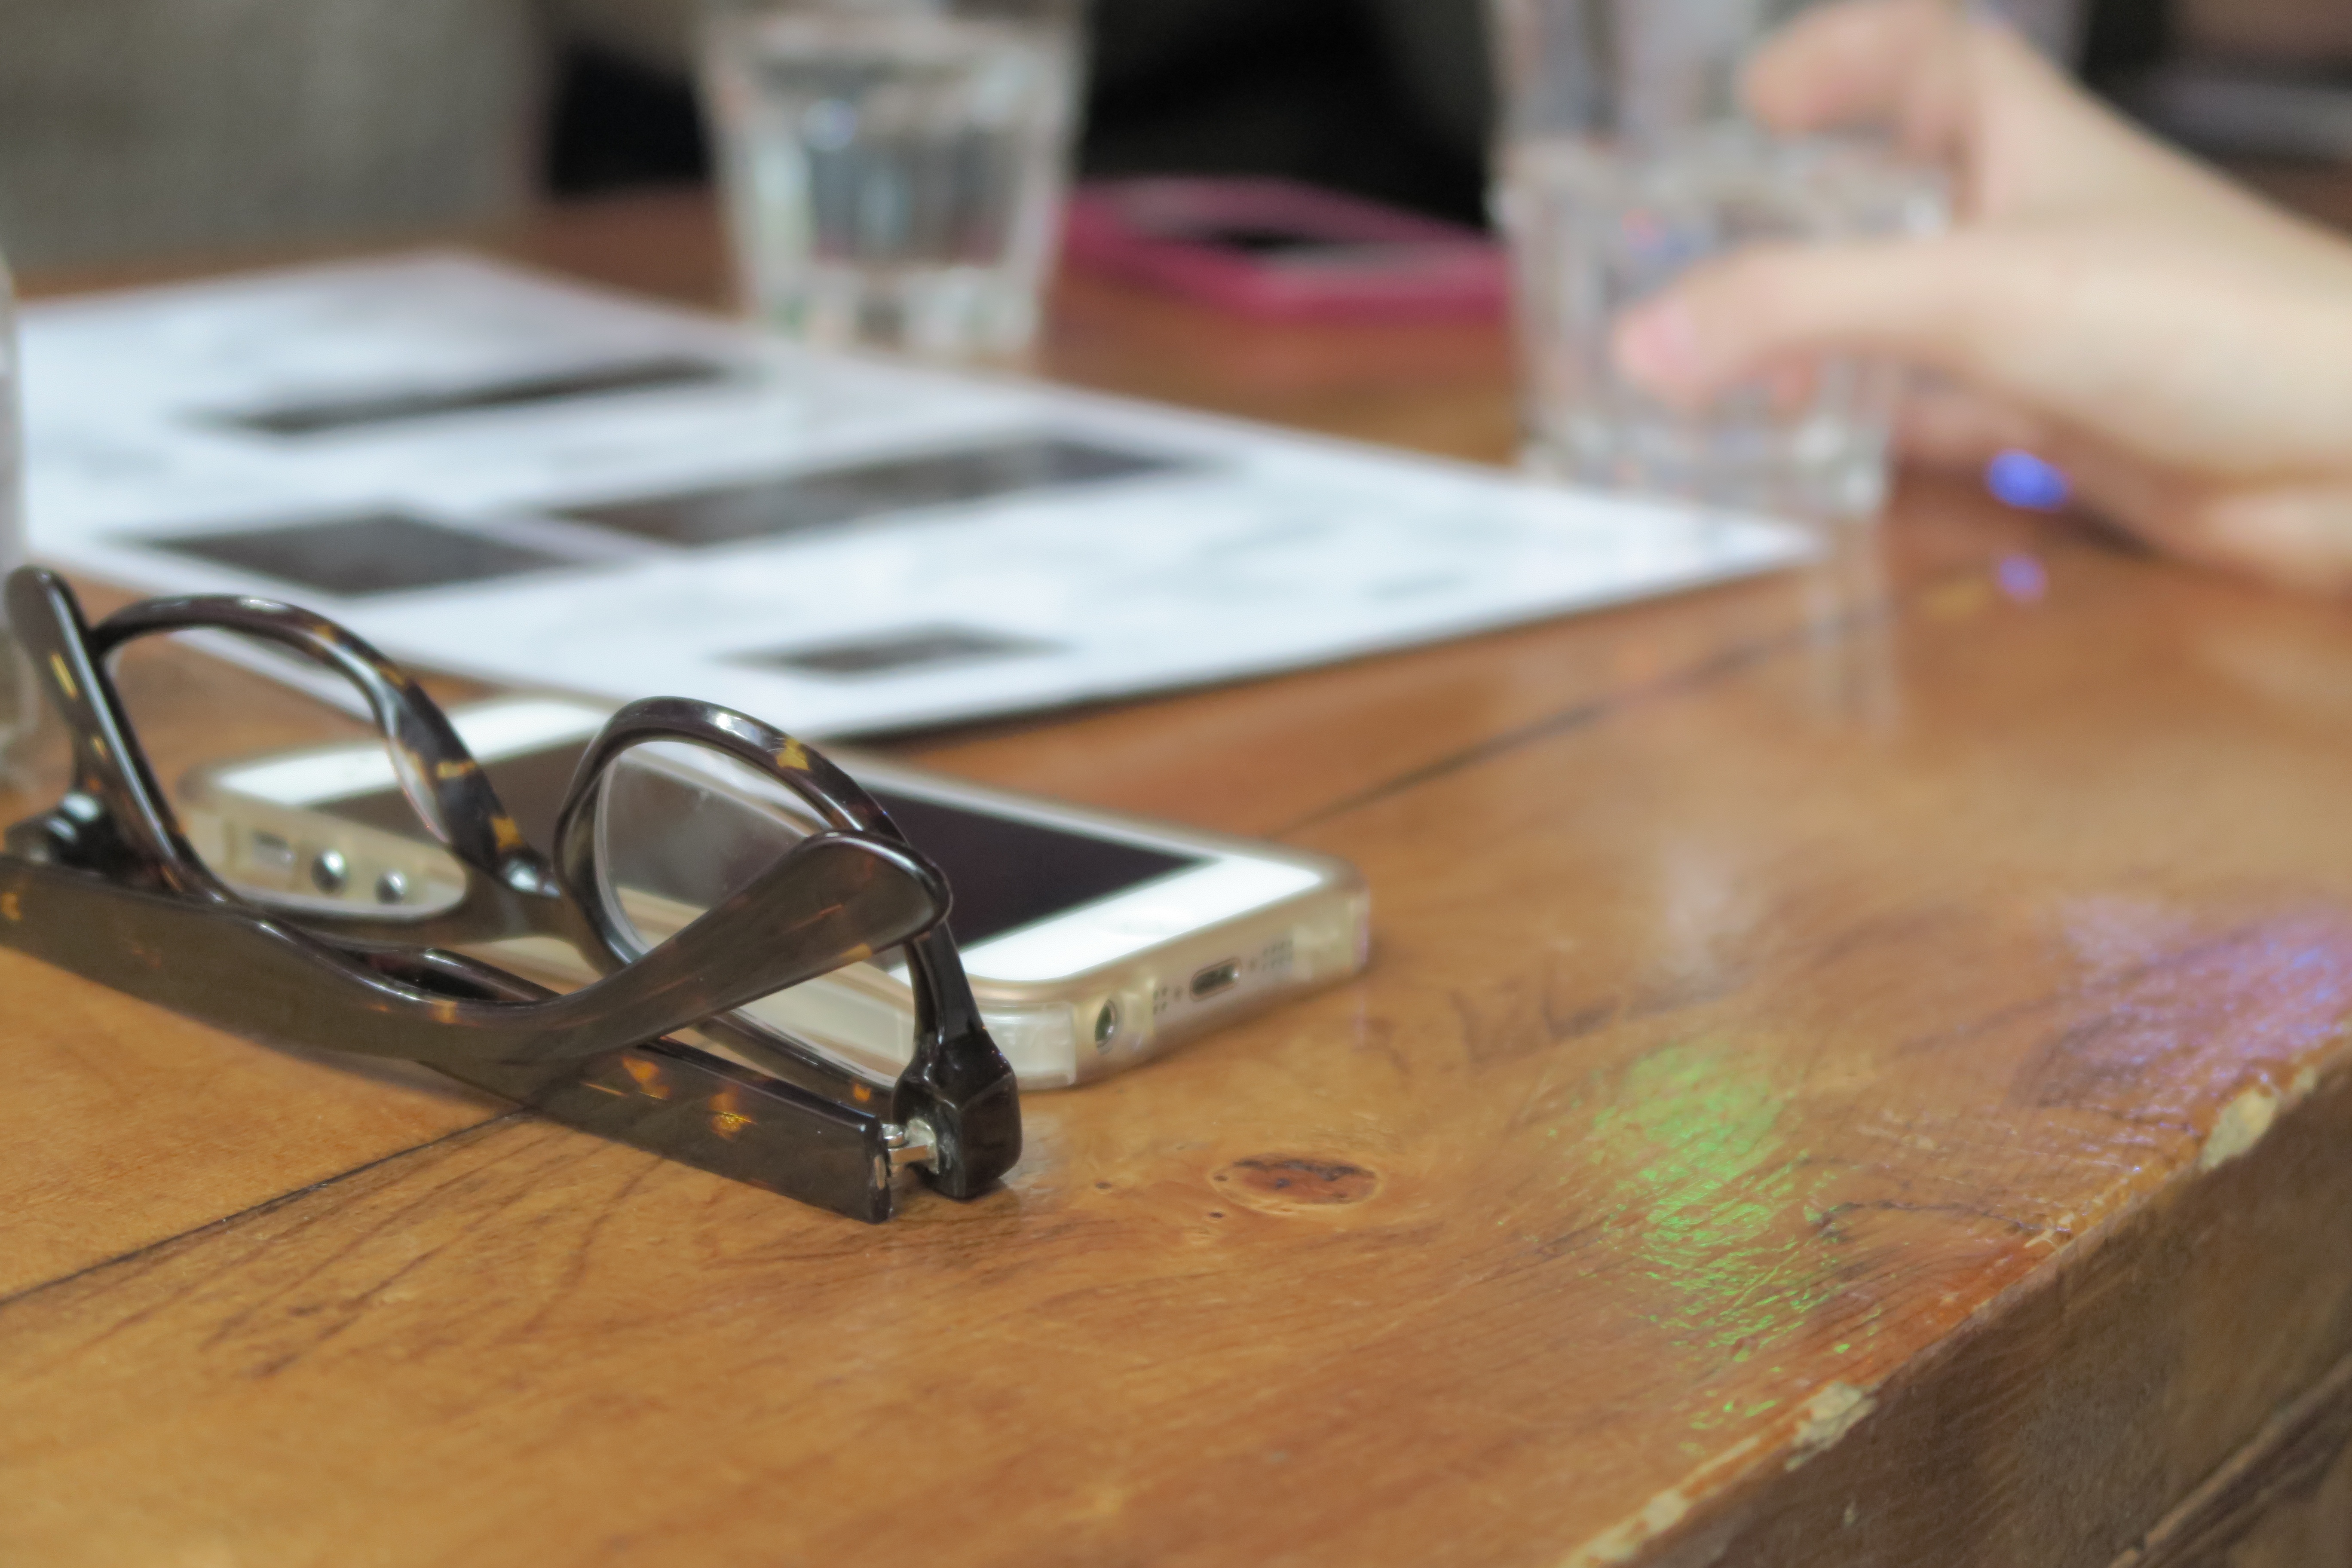
table, wood, glass, furniture, art, glasses, vision care